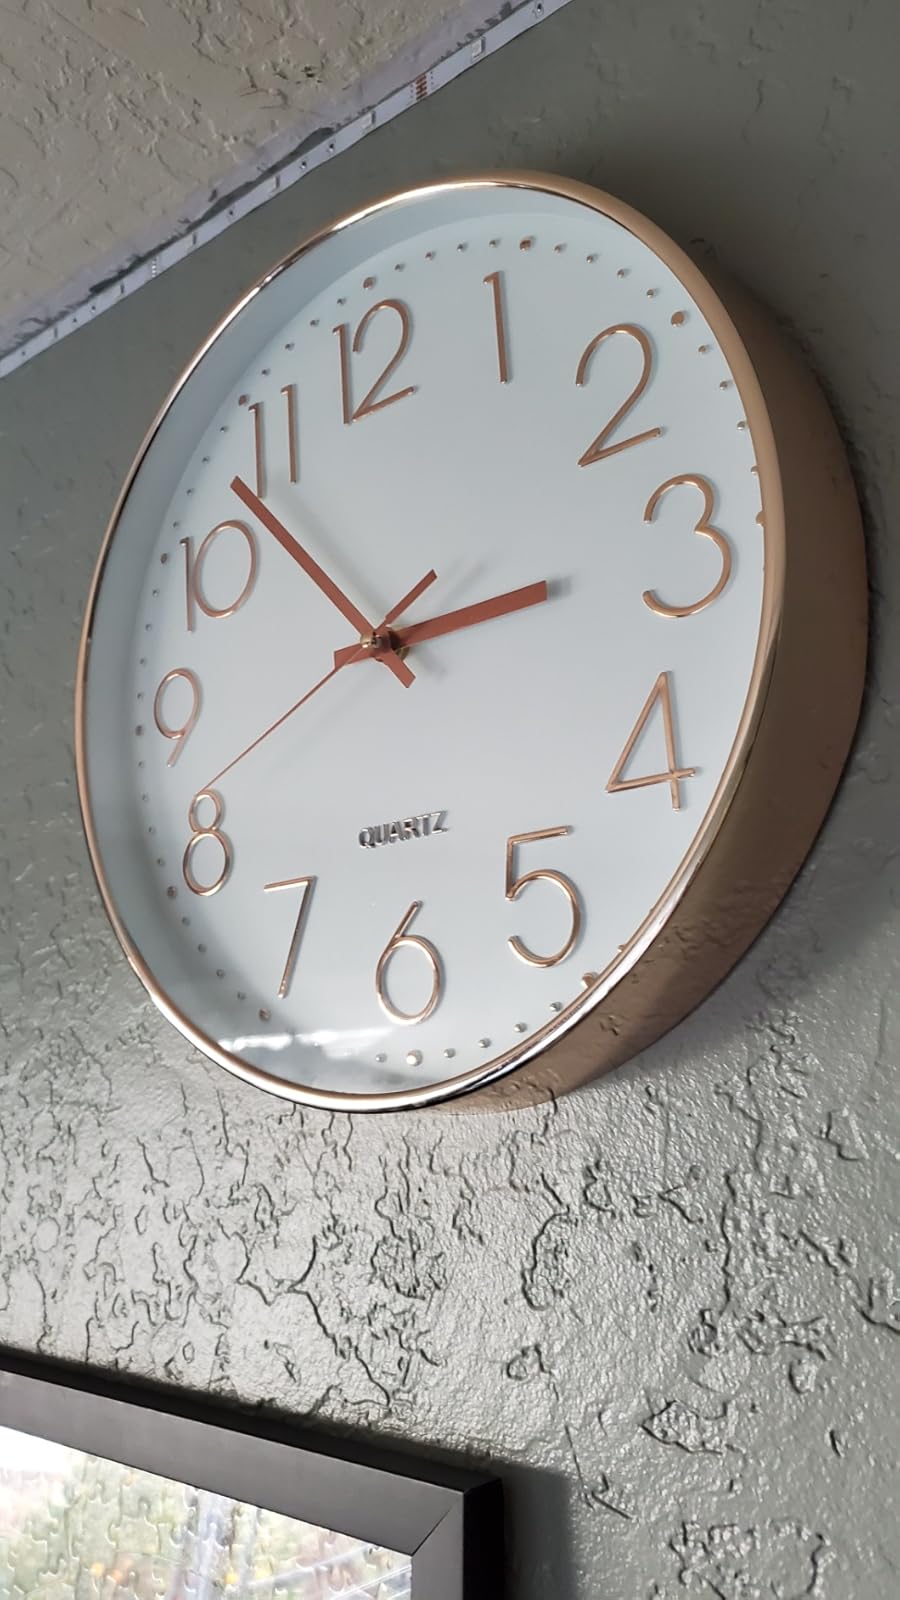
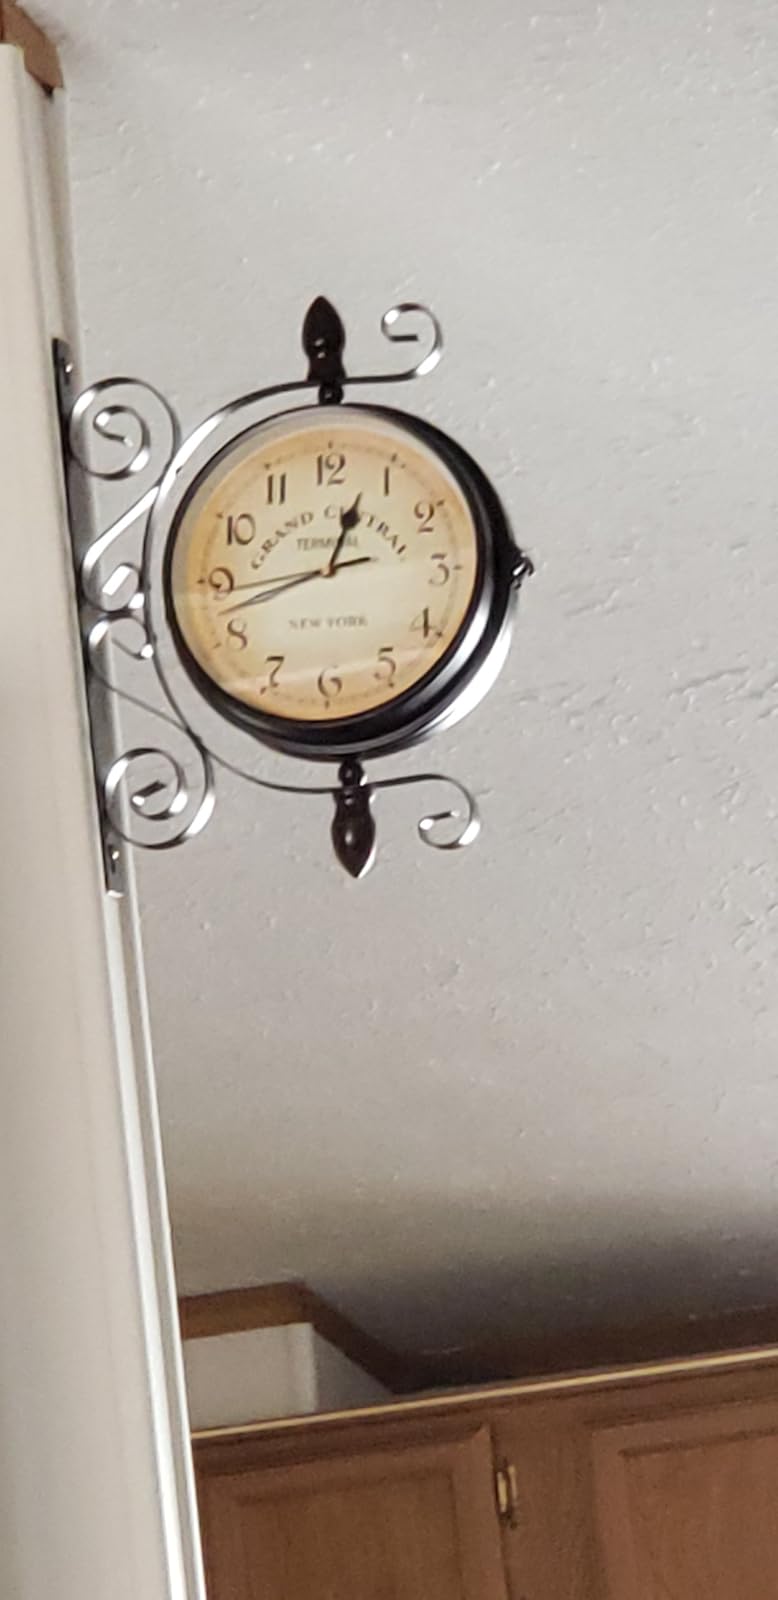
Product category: clock
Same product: no